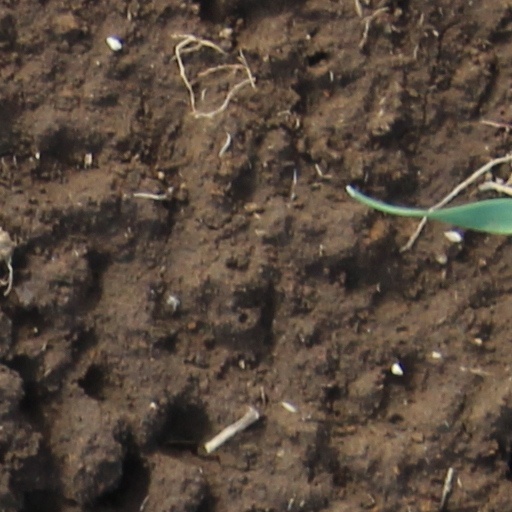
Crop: wheat